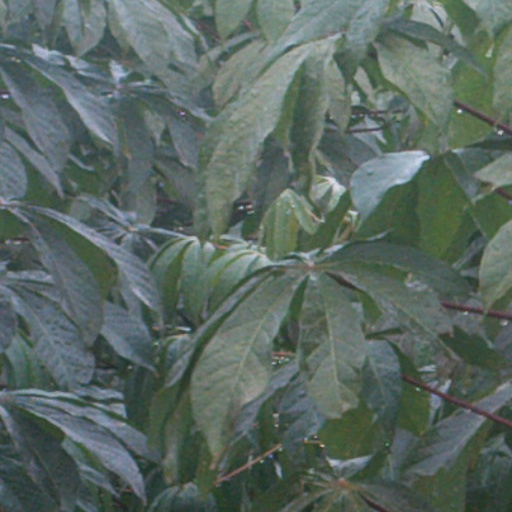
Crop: cassava